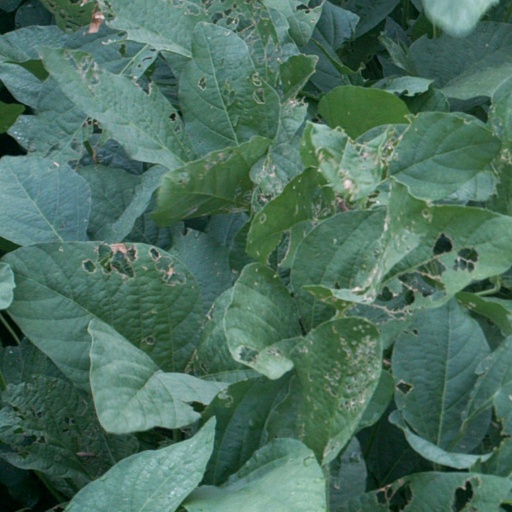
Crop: soybean